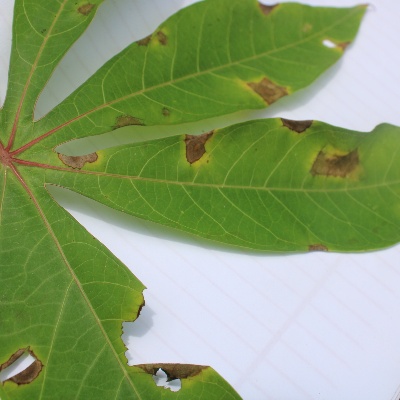
Crop: Cassava
Condition: brown spot